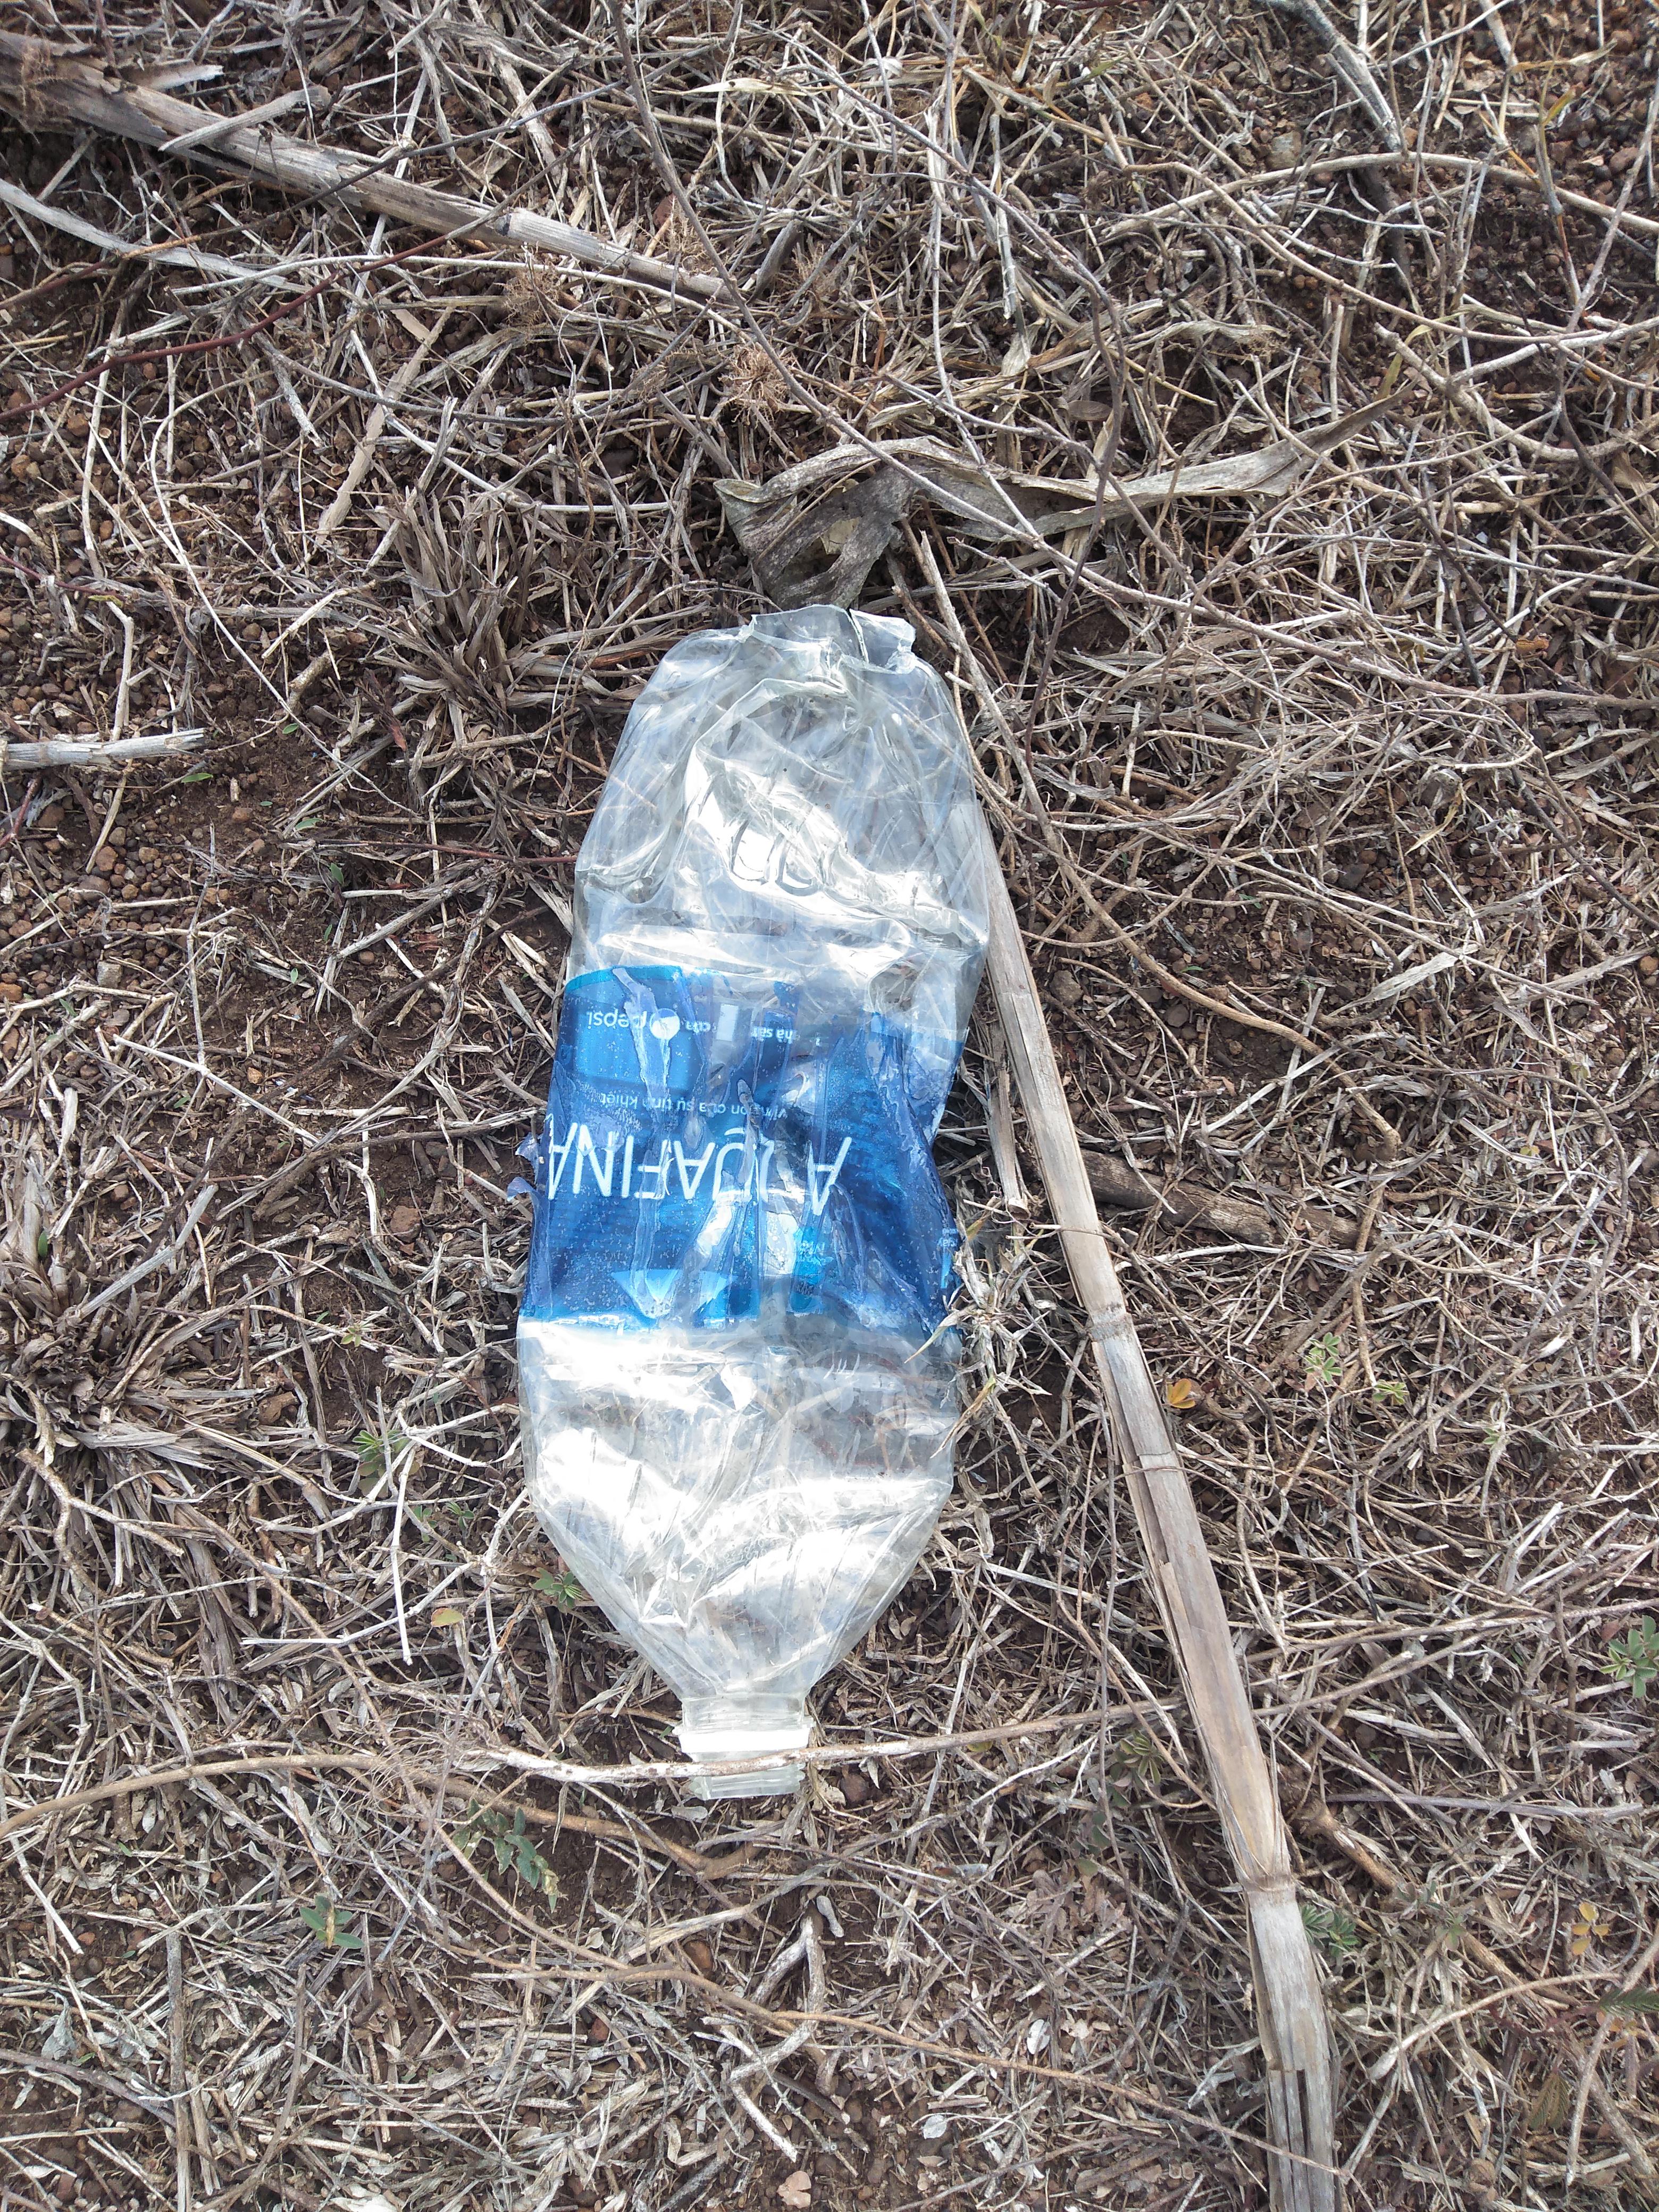
Object: Clear plastic bottle (Bottle)